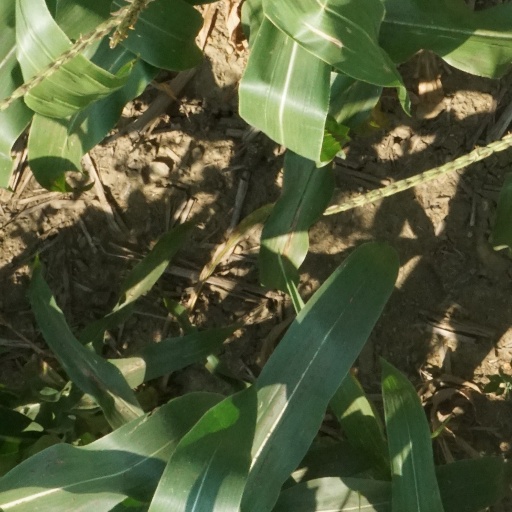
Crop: maize; corn